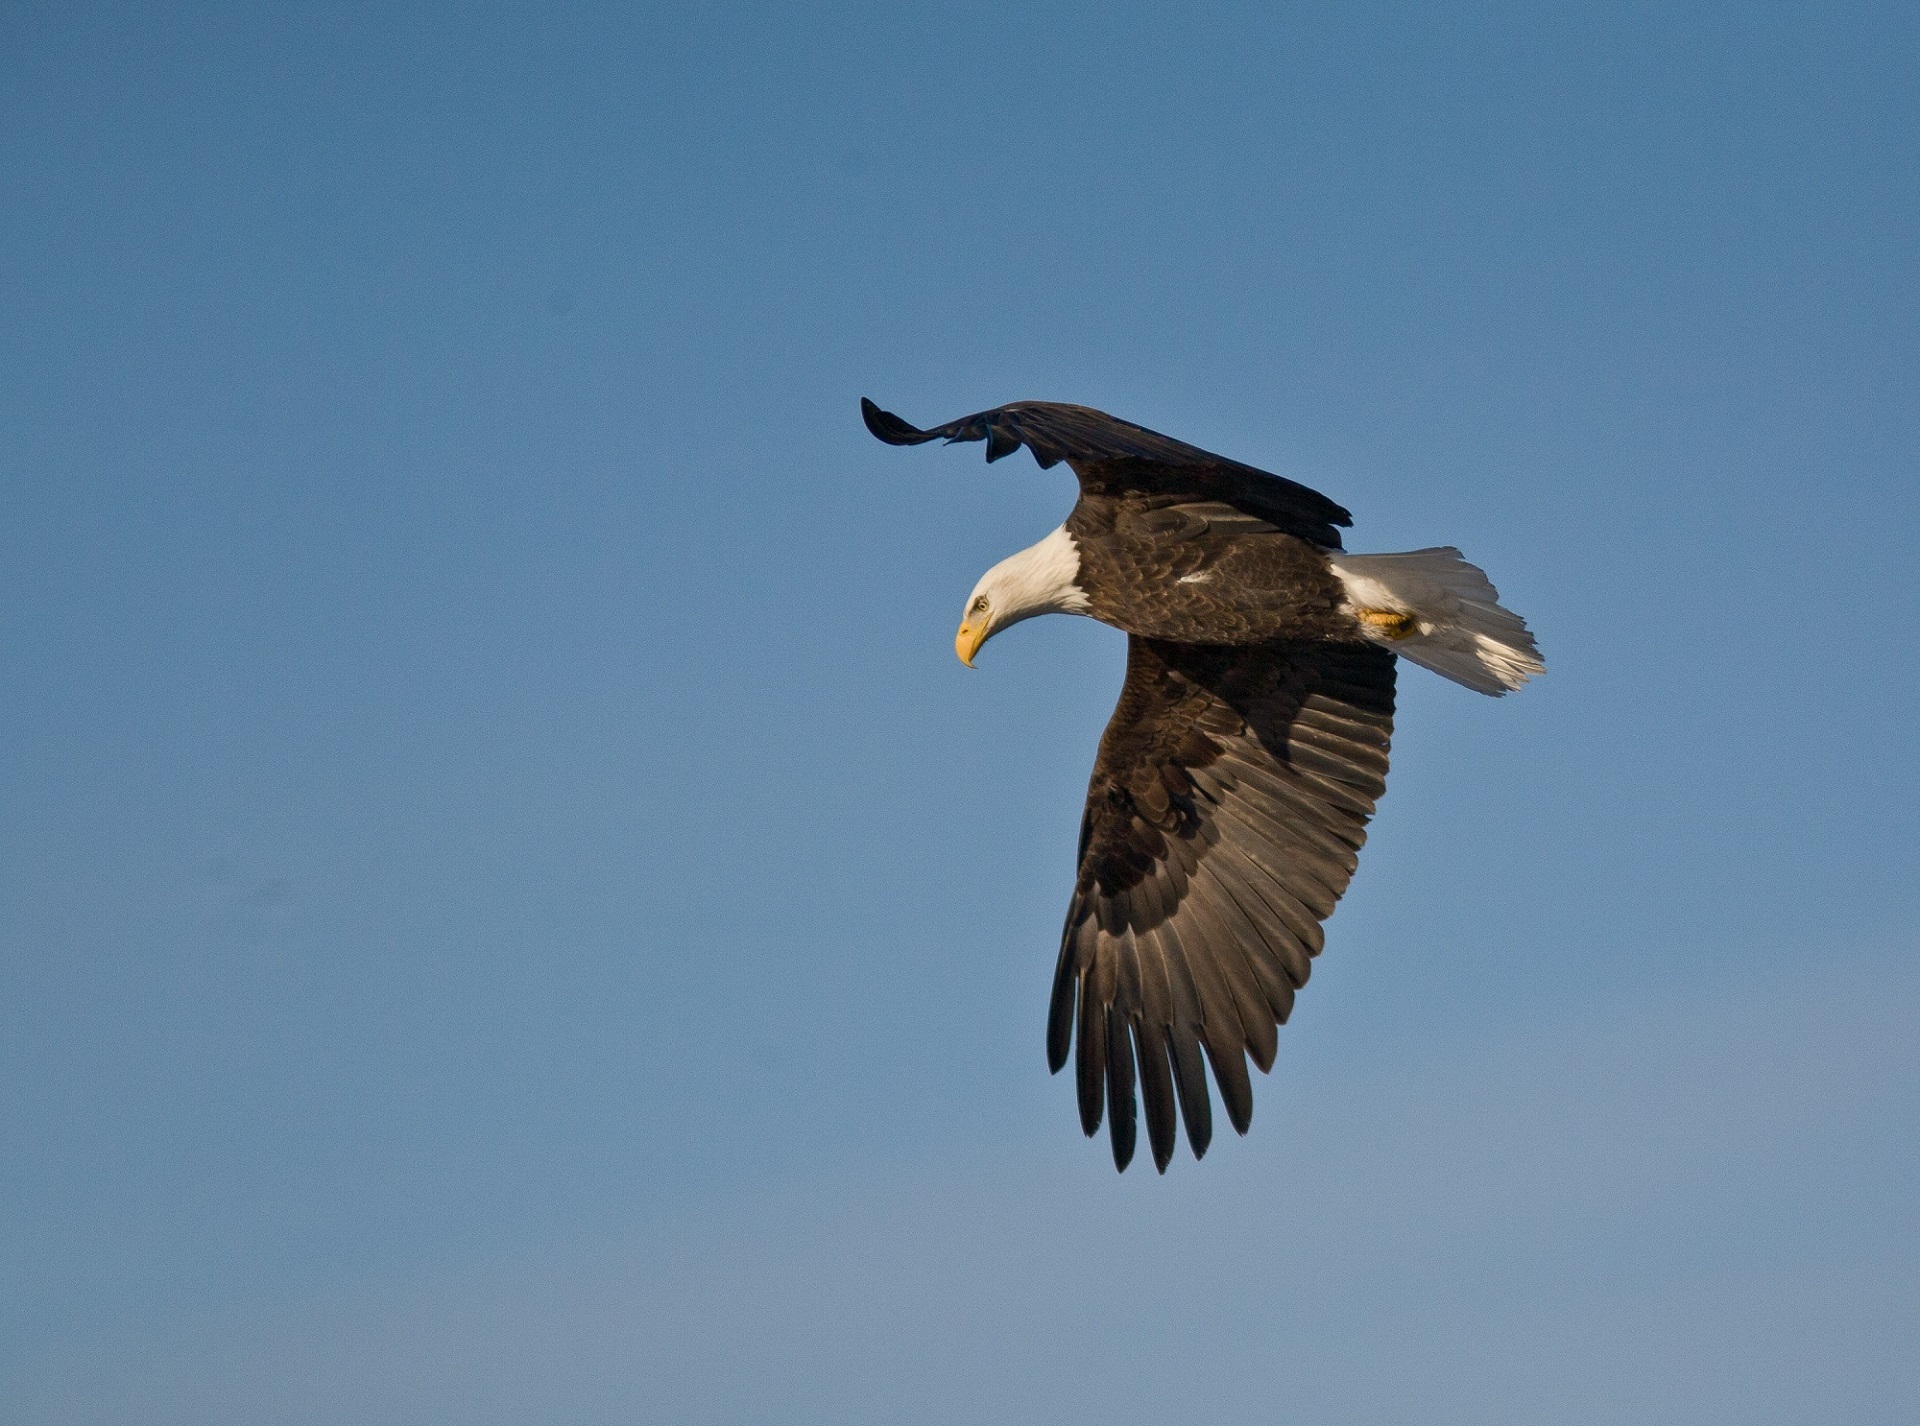
nature, bird, wing, sky, flying, wildlife, wild, beak, symbol, flight, eagle, predator, soaring, fauna, raptor, majestic, bird of prey, bald eagle, outdoors, wings, vertebrate, hunting, hunter, vulture, buzzard, accipitriformes